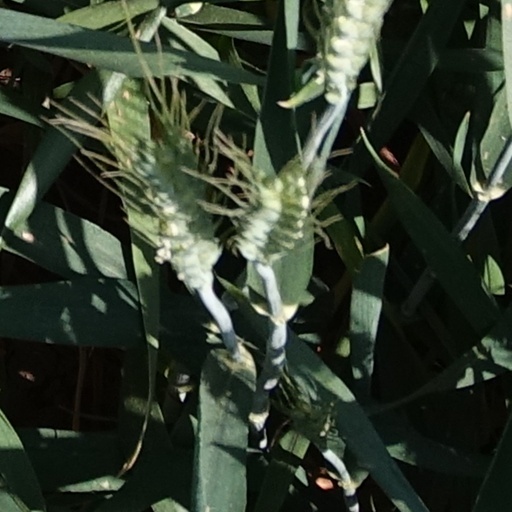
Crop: wheat